Ticha Penicheiro

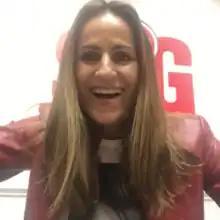
Penicheiro in 2019

Patrícia "Ticha" Nunes Penicheiro (September 18, 1974) is a Portuguese sports agent and former basketball player. She played for the Sacramento Monarchs of the Women's National Basketball Association (WNBA) for most of her professional career. She was a four-time WNBA All-Star and a three-time All-WNBA selection. Regarded as one of the best point guards of all time, she ranks third all-time in career assists and led the league in assists seven times. She won a WNBA championship with the Monarchs in 2005. She was inducted into the Women's Basketball Hall of Fame in 2019.